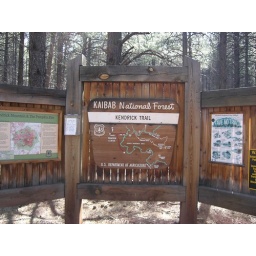
The mountain was hit by a bad forest fire in 2000.